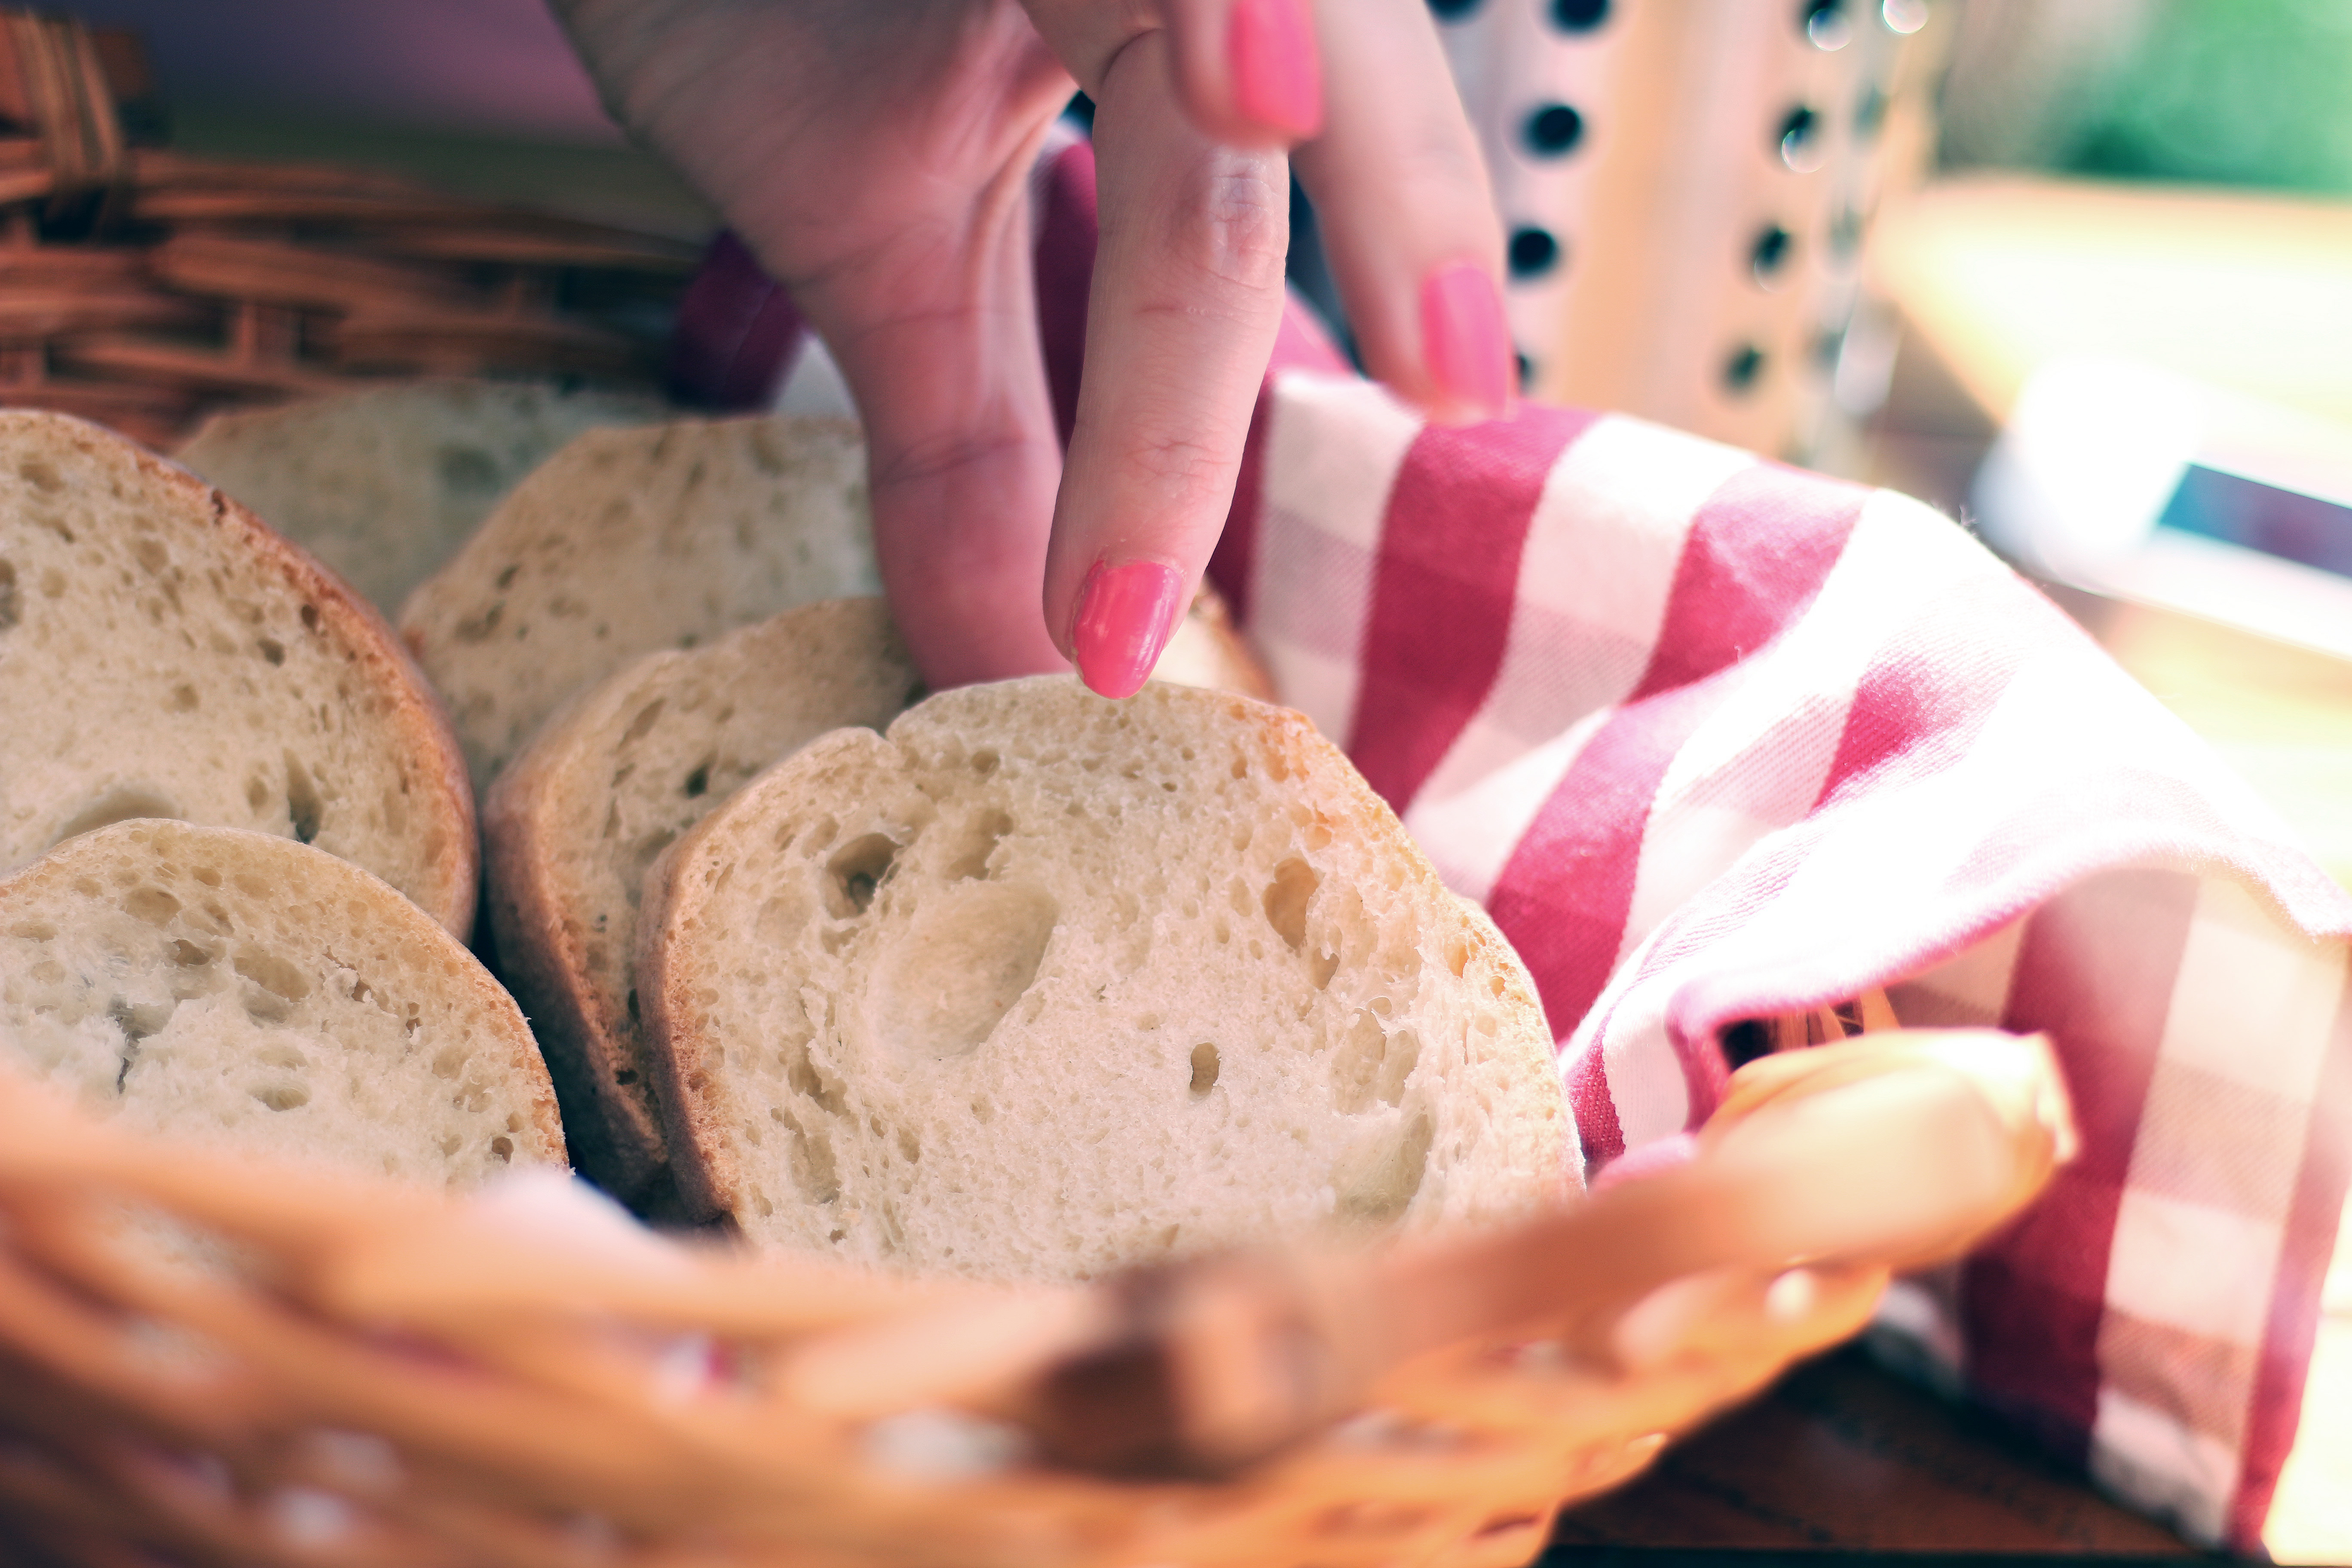
food, cooking, breakfast, baking, ice cream, dessert, cake, bread, baguette, icing, sweetness, sliced, baked goods, flavor, buttercream, snack food, human action